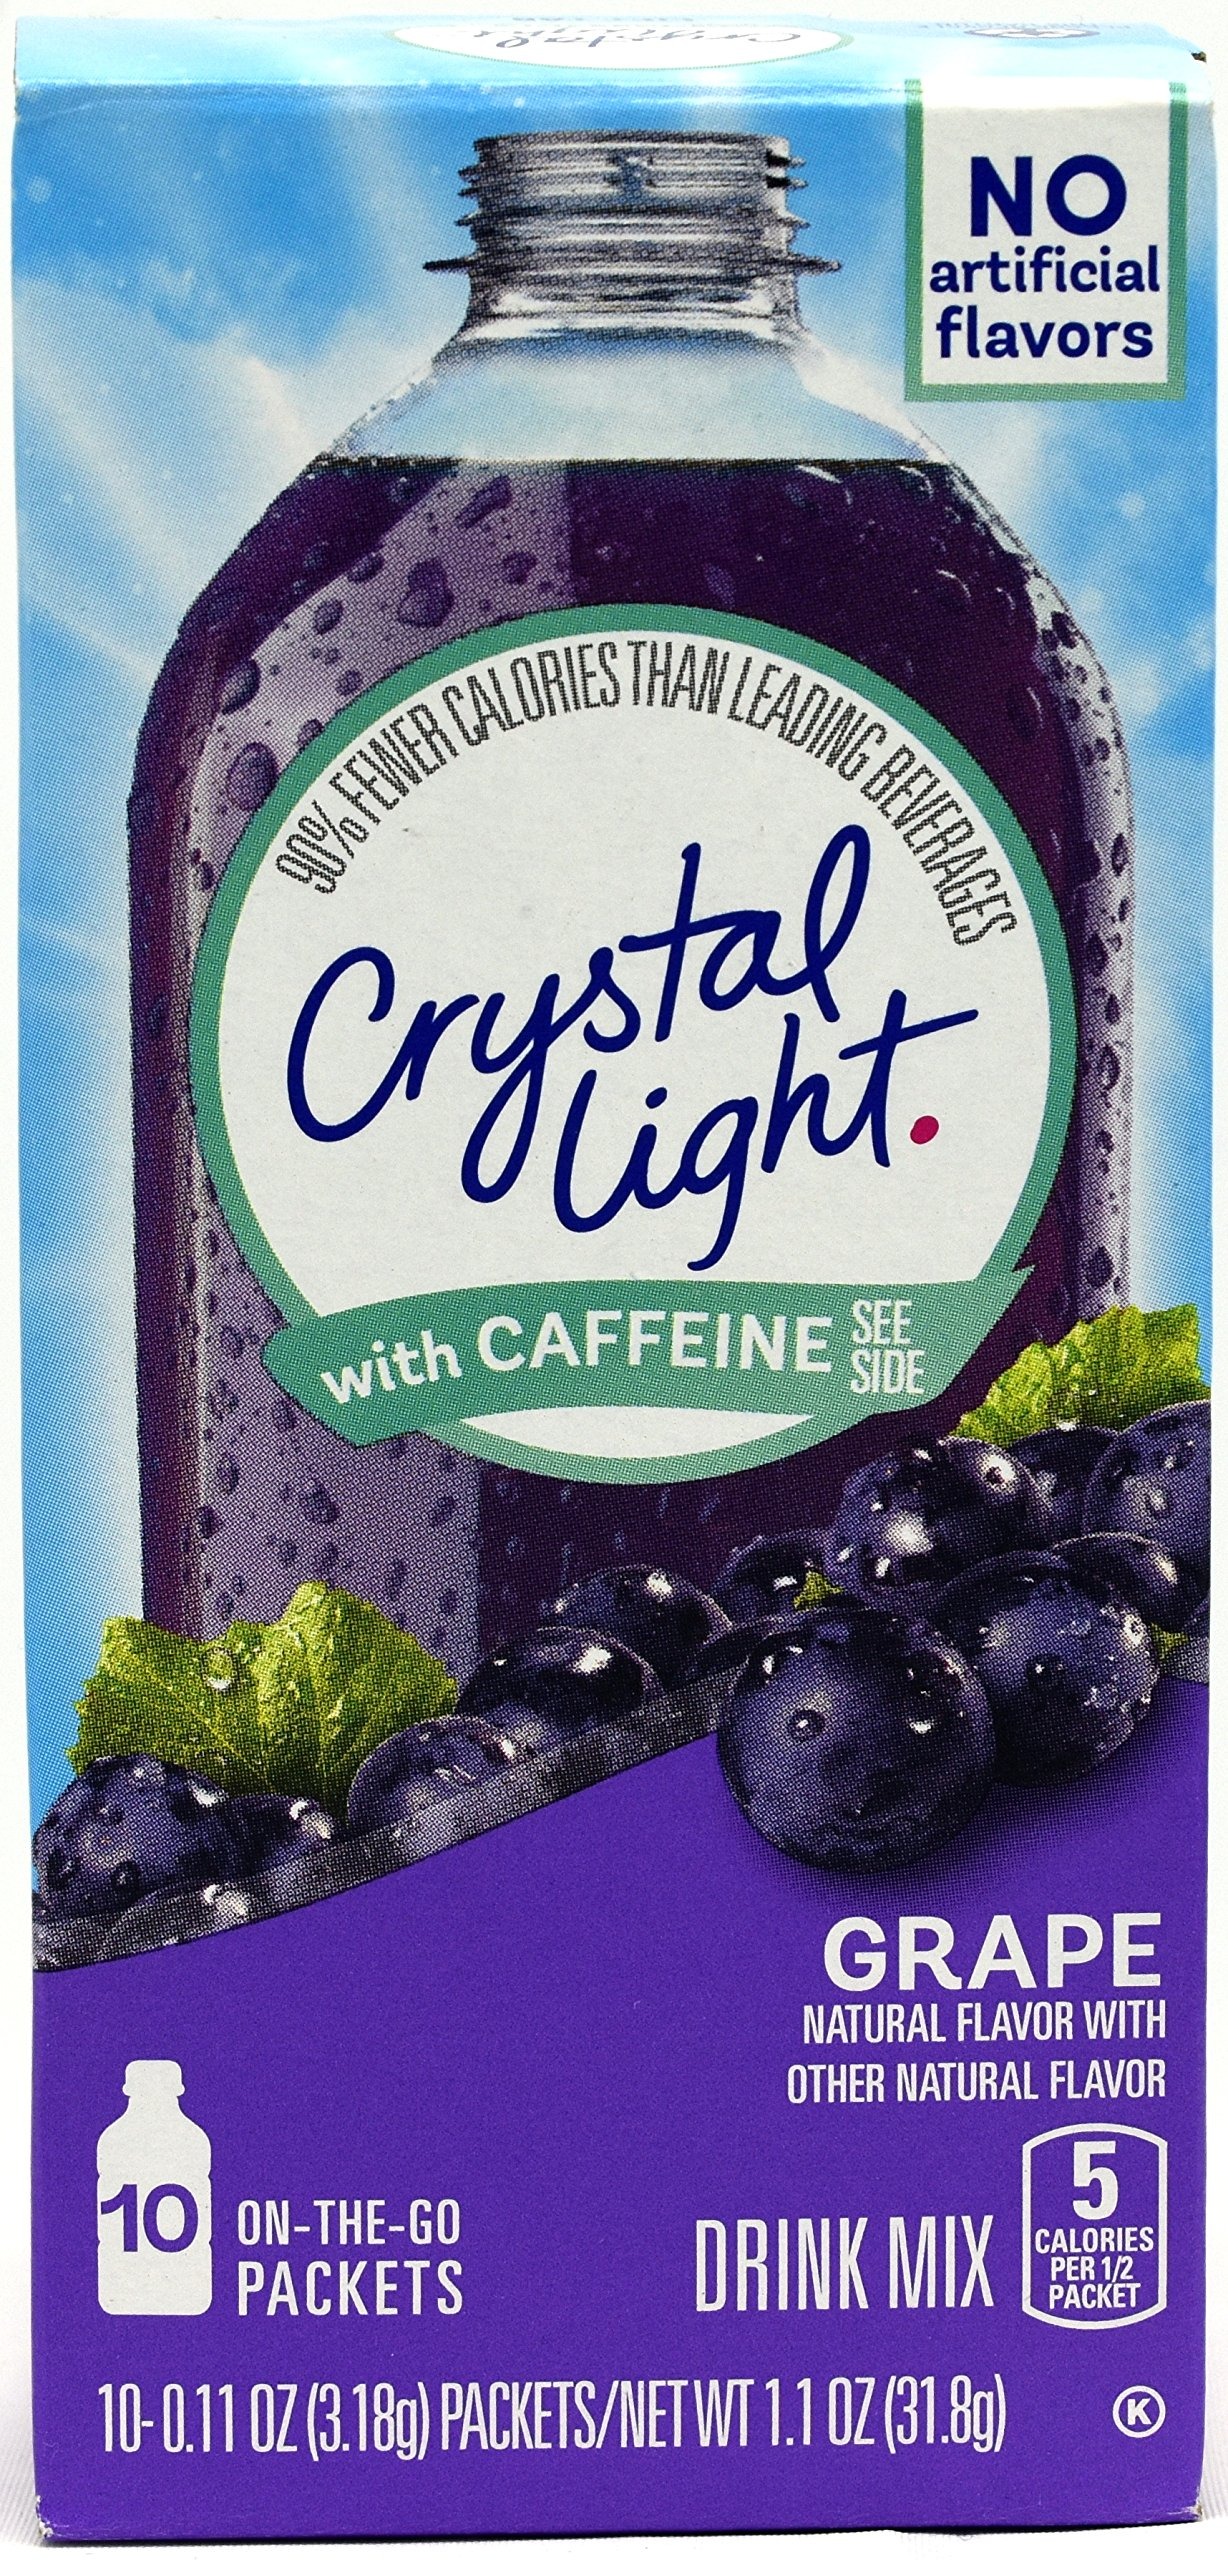
Item Name: Crystal Light On The Go Grape With Caffeine Drink Mix, 10-Packet Box (Pack of 20)
Bullet Point 1: Each Box Contains 10 Individual Packets That You Mix With Up To 16.9 Fluid Ounces (500 ml) of Water
Bullet Point 2: Each 8 Ounce (237 ml) Serving Contains 5 Calories and 30 mg Caffeine (60 mg Caffeine Per Packet)
Bullet Point 3: Low in Sodium and Sugar Free
Bullet Point 4: Gluten Free and Kosher
Bullet Point 5: Crystal Light On The Go has 90% Fewer Calories Than Leading Beverages
Product Description: Congrats! You just figured out how to make your sweet tooth happy without letting that afternoon slump slow you down. A perfect pick-me-up for long days or when you need a little boost to bring it. Rich luscious flavor and just enough caffeine. All for just 5 calories per serving.
Value: 20.0
Unit: Count

Price: 24.545